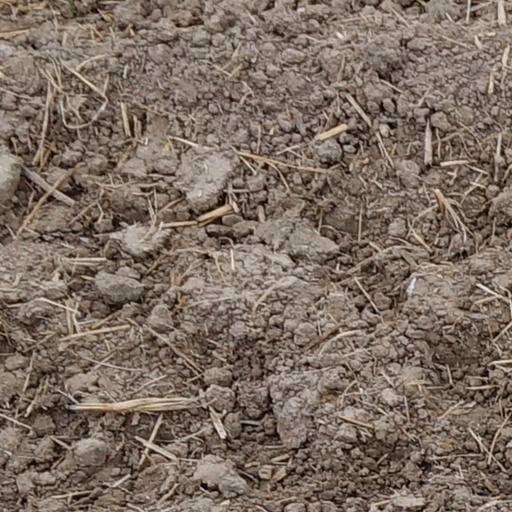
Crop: wheat